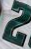
Number: 2